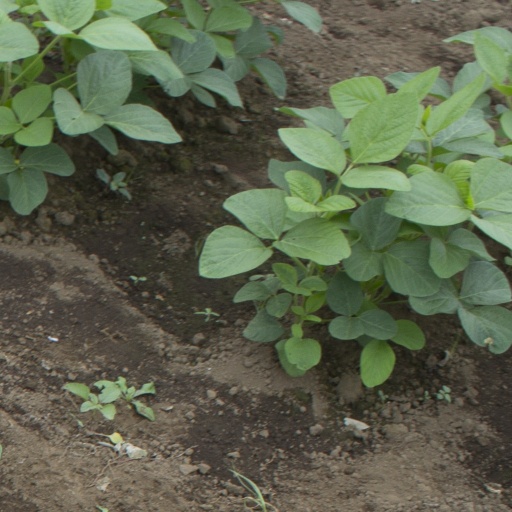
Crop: soybean